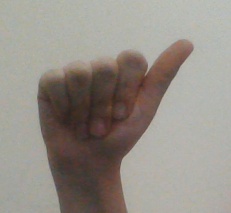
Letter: dhad